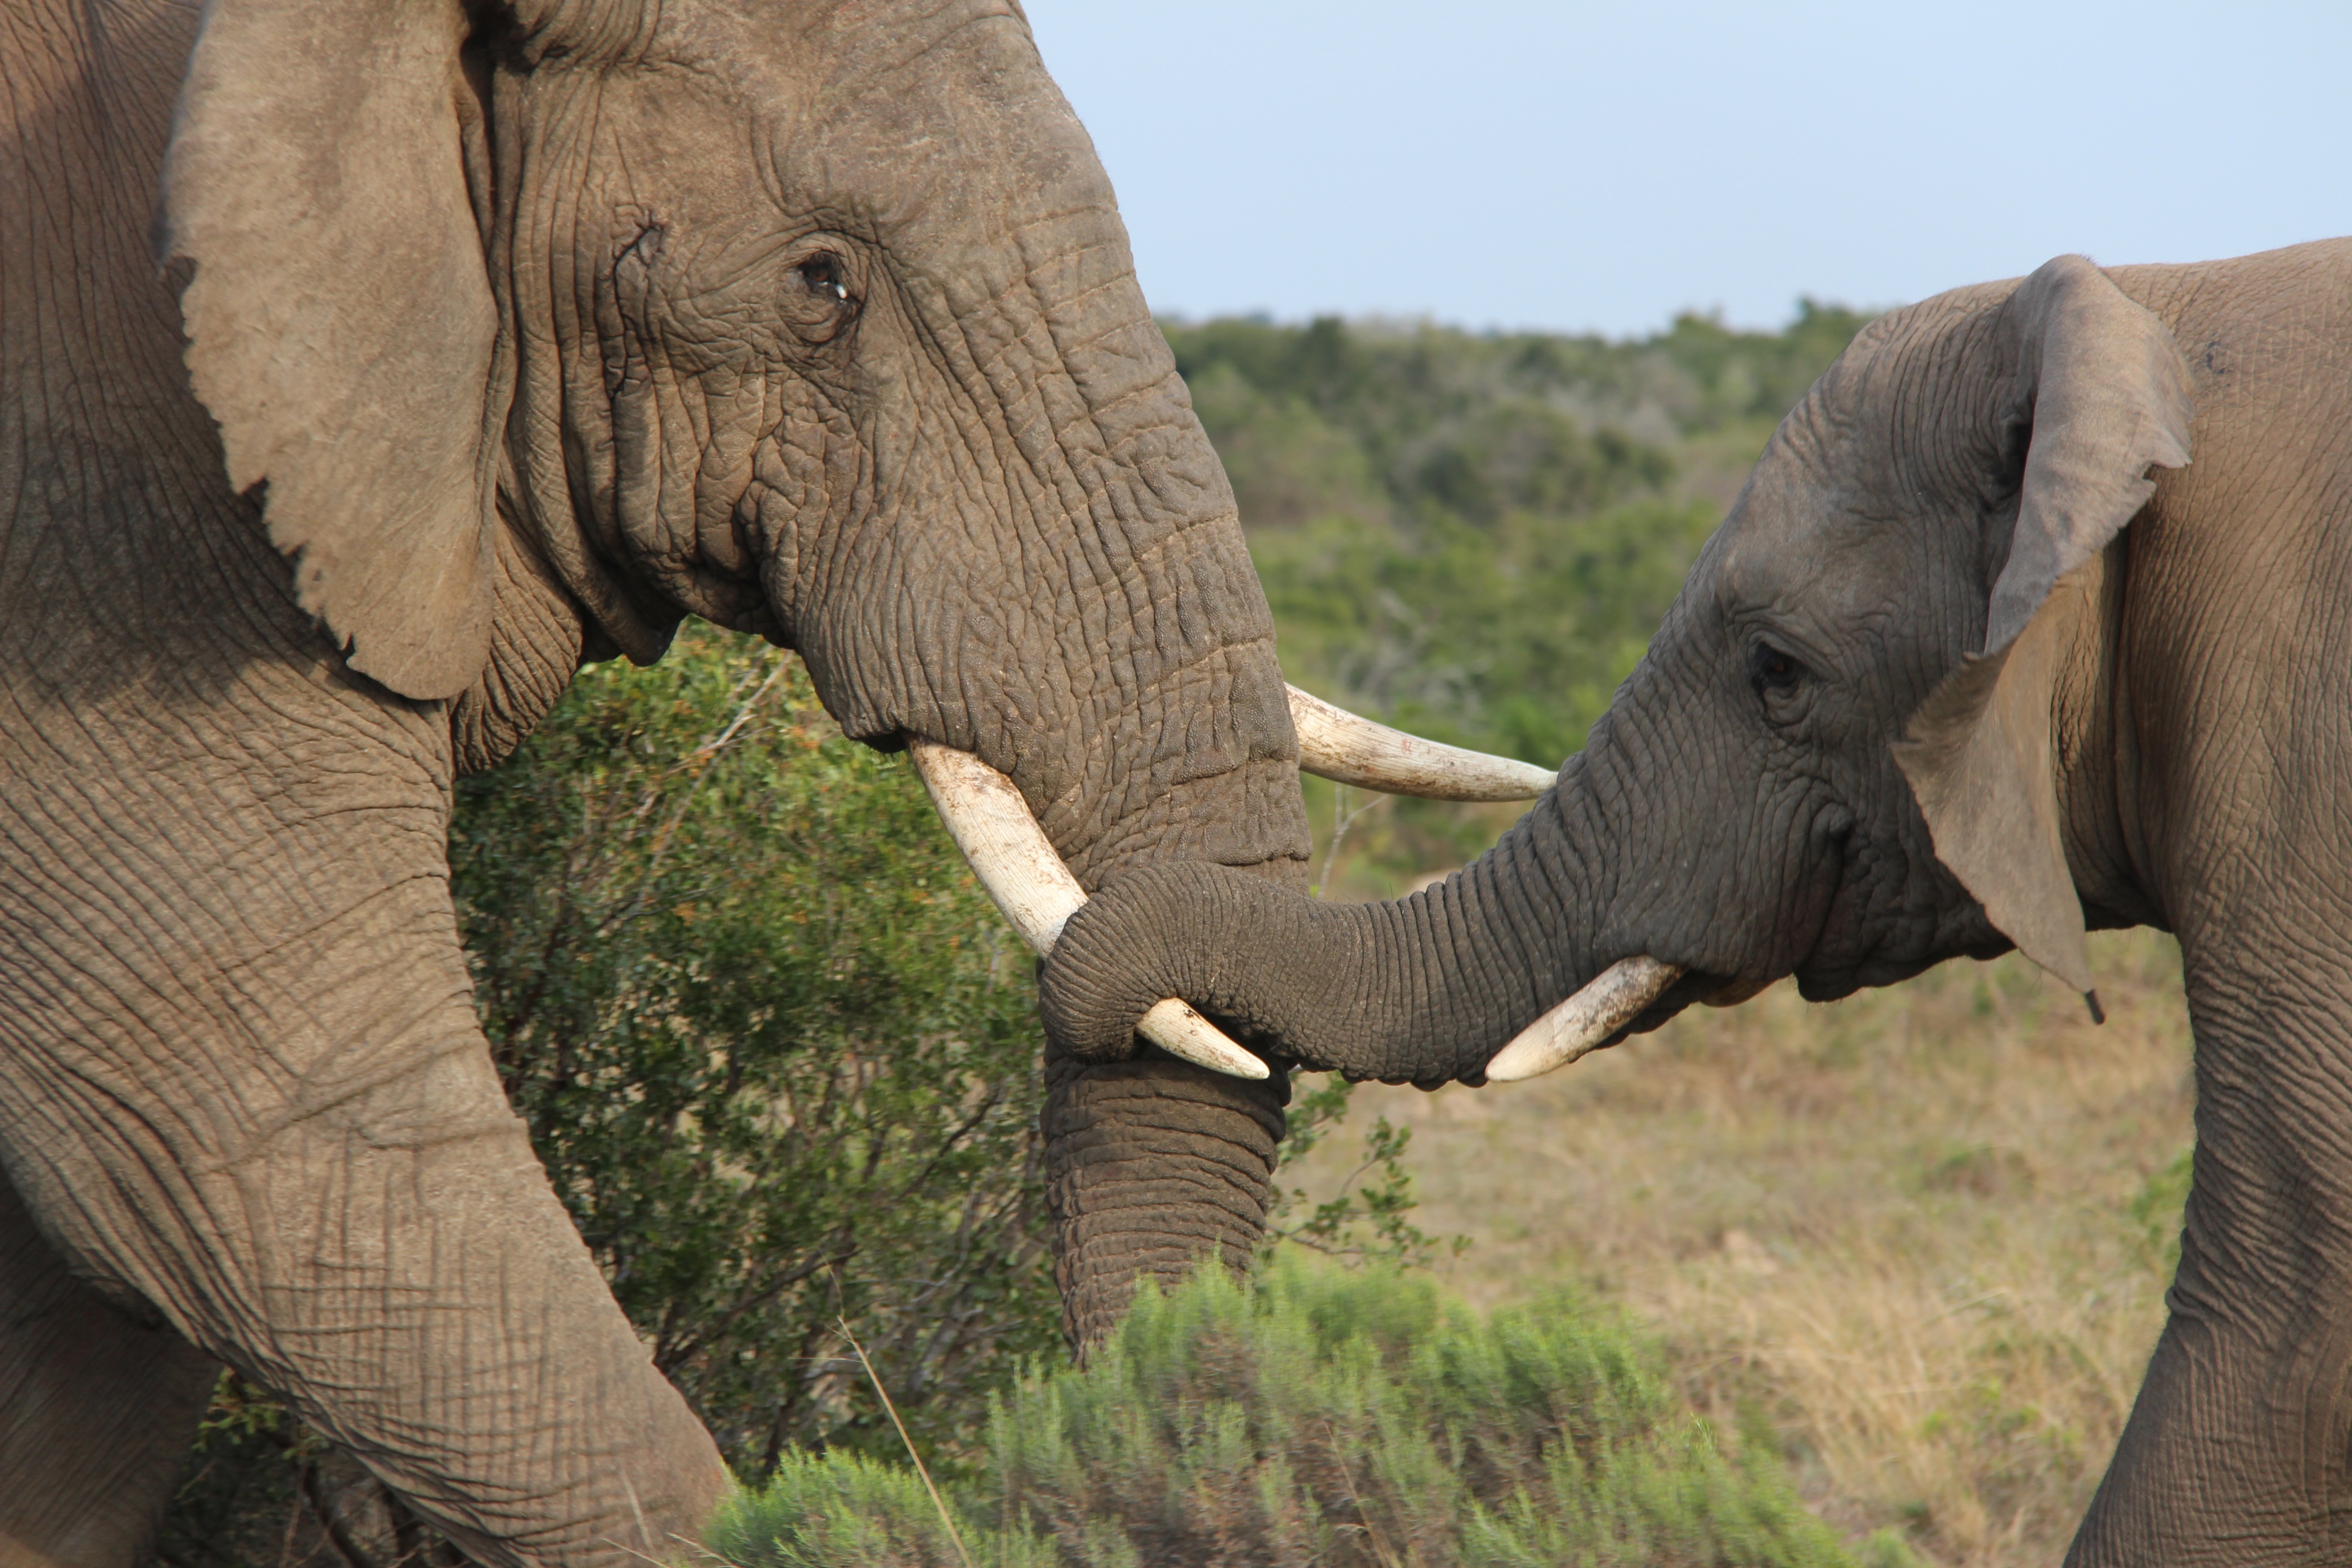
nature, adventure, animal, wildlife, mammal, fauna, savanna, elephant, safari, pachyderm, indian elephant, african elephant, elephants and mammoths, cub elephant, mother love